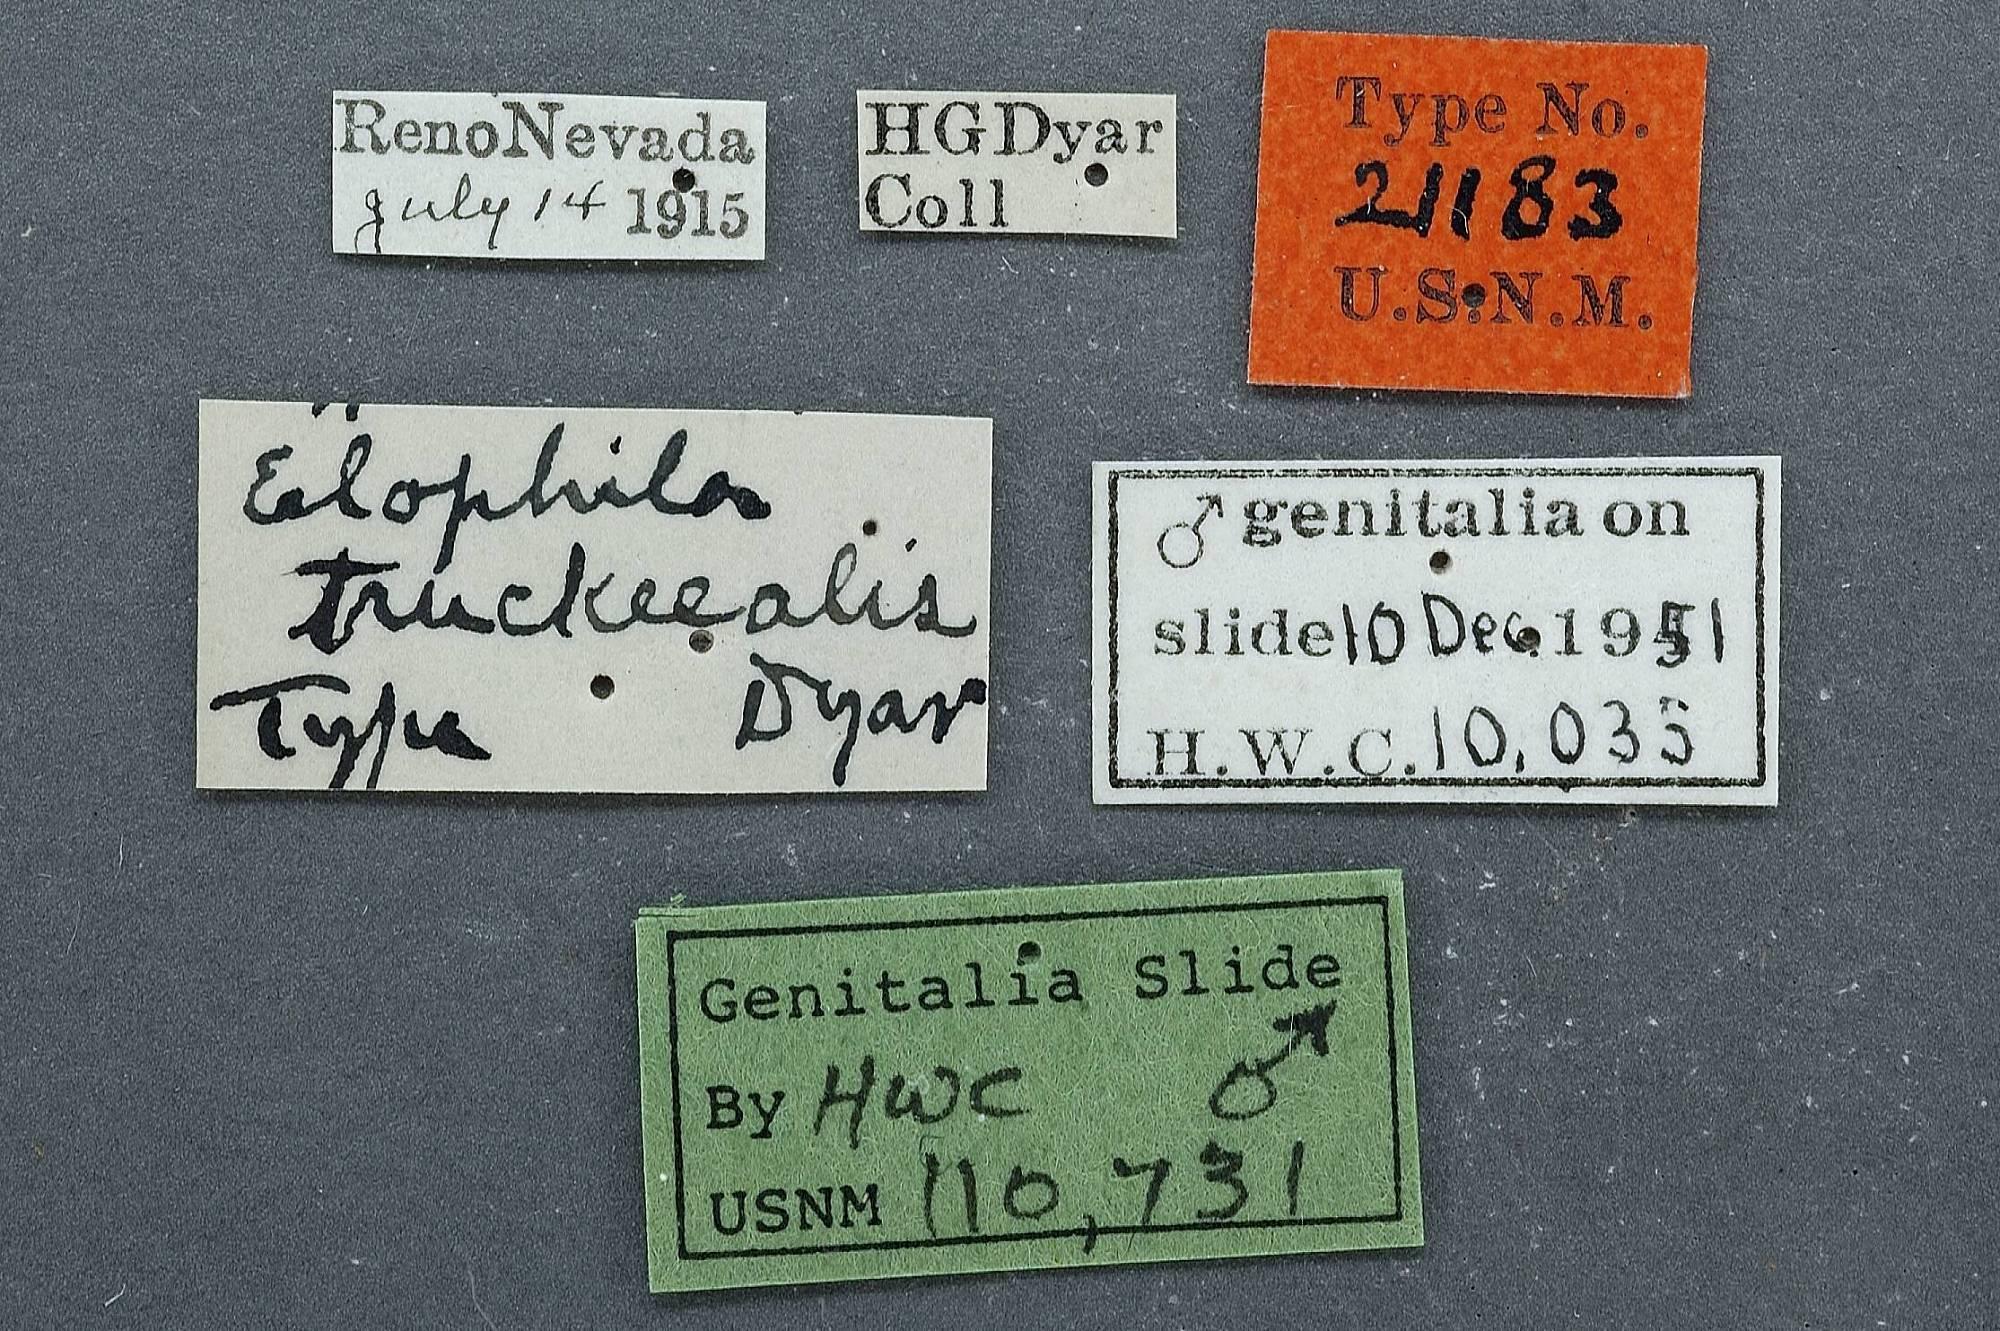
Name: Elophila truckeealis
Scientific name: Elophila truckeealis Dyar, 1917
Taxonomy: Animalia, Arthropoda, Insecta, Lepidoptera, Pyralidae
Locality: Reno, Washoe, Nevada, United States
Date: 14 Jul 1915